The Little Prince (1966 film)

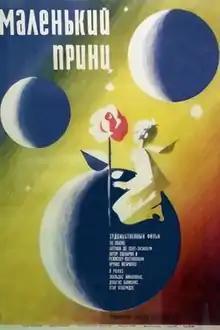

The Little Prince is a 1966 Soviet film directed by Arūnas Žebriūnas, based on the fairy tale of the same name by Antoine de Saint-Exupéry.